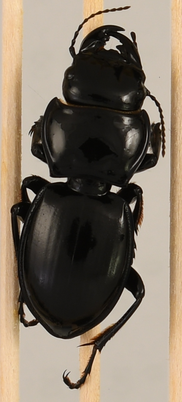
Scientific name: Pasimachus californicus
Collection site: Konza Prairie Biological Station NEON (KONZ), plot KONZ_005